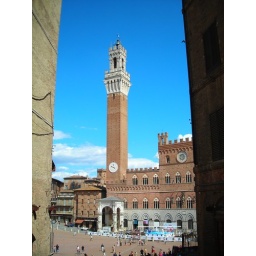
big clock and bell tower (torre del mangia) in siena's piazza del campo